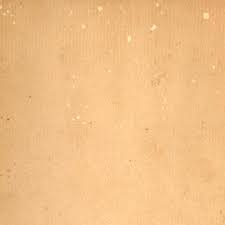
Label: cardboard